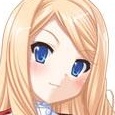
Portrait style: Anime Portrait